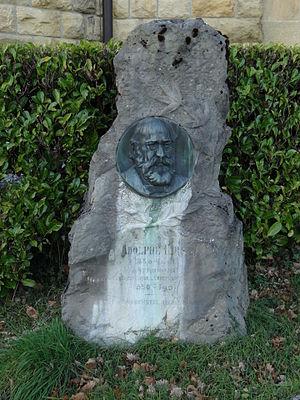
Neuchâtel, L'Observatoire, Pierre commémorative Adolphe Hirsch (1830-1901) devant le Pavillon Hirsch..
Adolphe Hirsch, né le 21 mai 1830 à Halberstadt et mort le 16 avril 1901 à Neuchâtel, est un astronome germano-suisse.